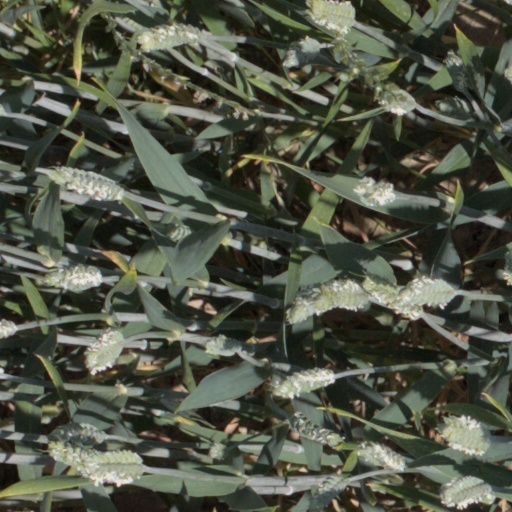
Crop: wheat